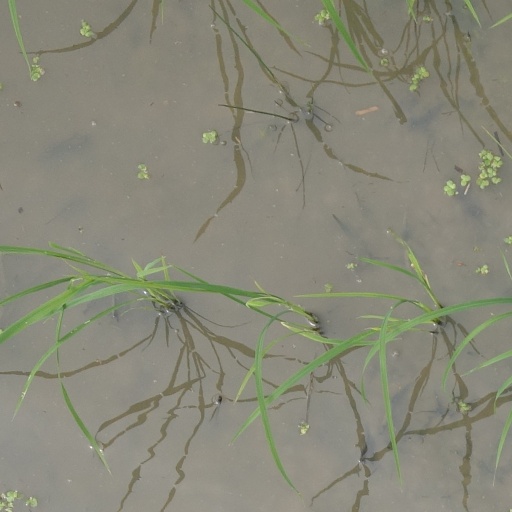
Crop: rice